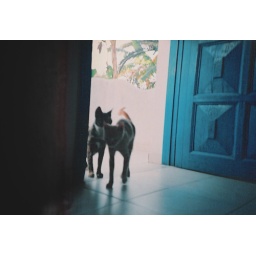
I left the door open pretty much all the time, and the cats wandered in and out as they pleased.